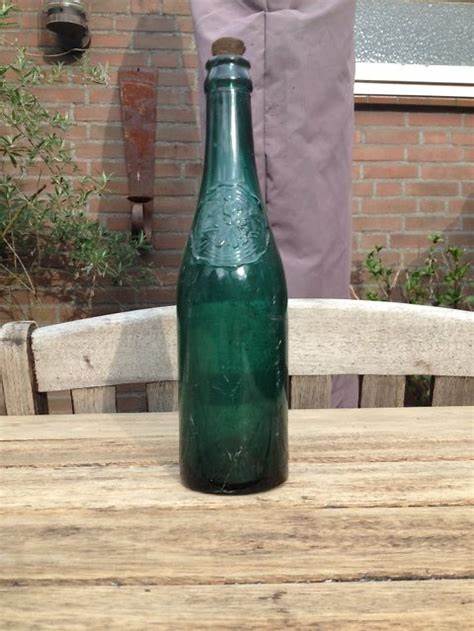
Waste category: glass